Reza Shah

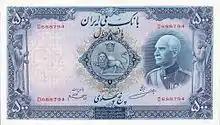
500 Rials Iranian banknote depicting Reza Shah

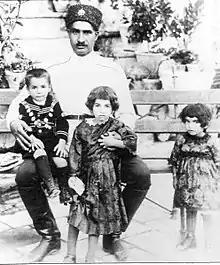
Reza Shah and his children (from left to right: Mohammad Reza, Shams, and Ashraf), 1920s

The Iranian parliament (Majlis) later designated the title "the Great" to be added to his name. There were reports that on 14 January 1979, shortly before the Iranian Revolution, the remains were moved back to Egypt and buried in the Al-Rifa'i Mosque in Cairo. In a 2015 documentary "From Tehran to Cairo", his daughter-in-law, Empress Farah, claimed that the remains of the late Reza Shah remain in the town of Ray. After the 1979 revolution and during the period of the Interim Government of Iran, Iran faced a series of rampages at the hand of an extremist mob led by the cleric Sadeq Khalkhali. During this rampage, happening all over the nation, any construction depicting or even citing the name of the Shah and his family was destroyed. This included the destruction of Reza Shah's mausoleum but were unable to find his dead body. In 2018, a mummified body believed to be Reza Shah's was found in the vicinity of his former mausoleum site in Tehran. An official said that the body belonged to Reza Shah and was buried in the same area.